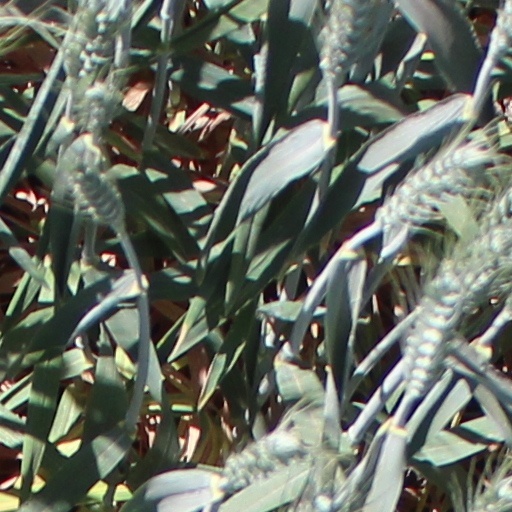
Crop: wheat